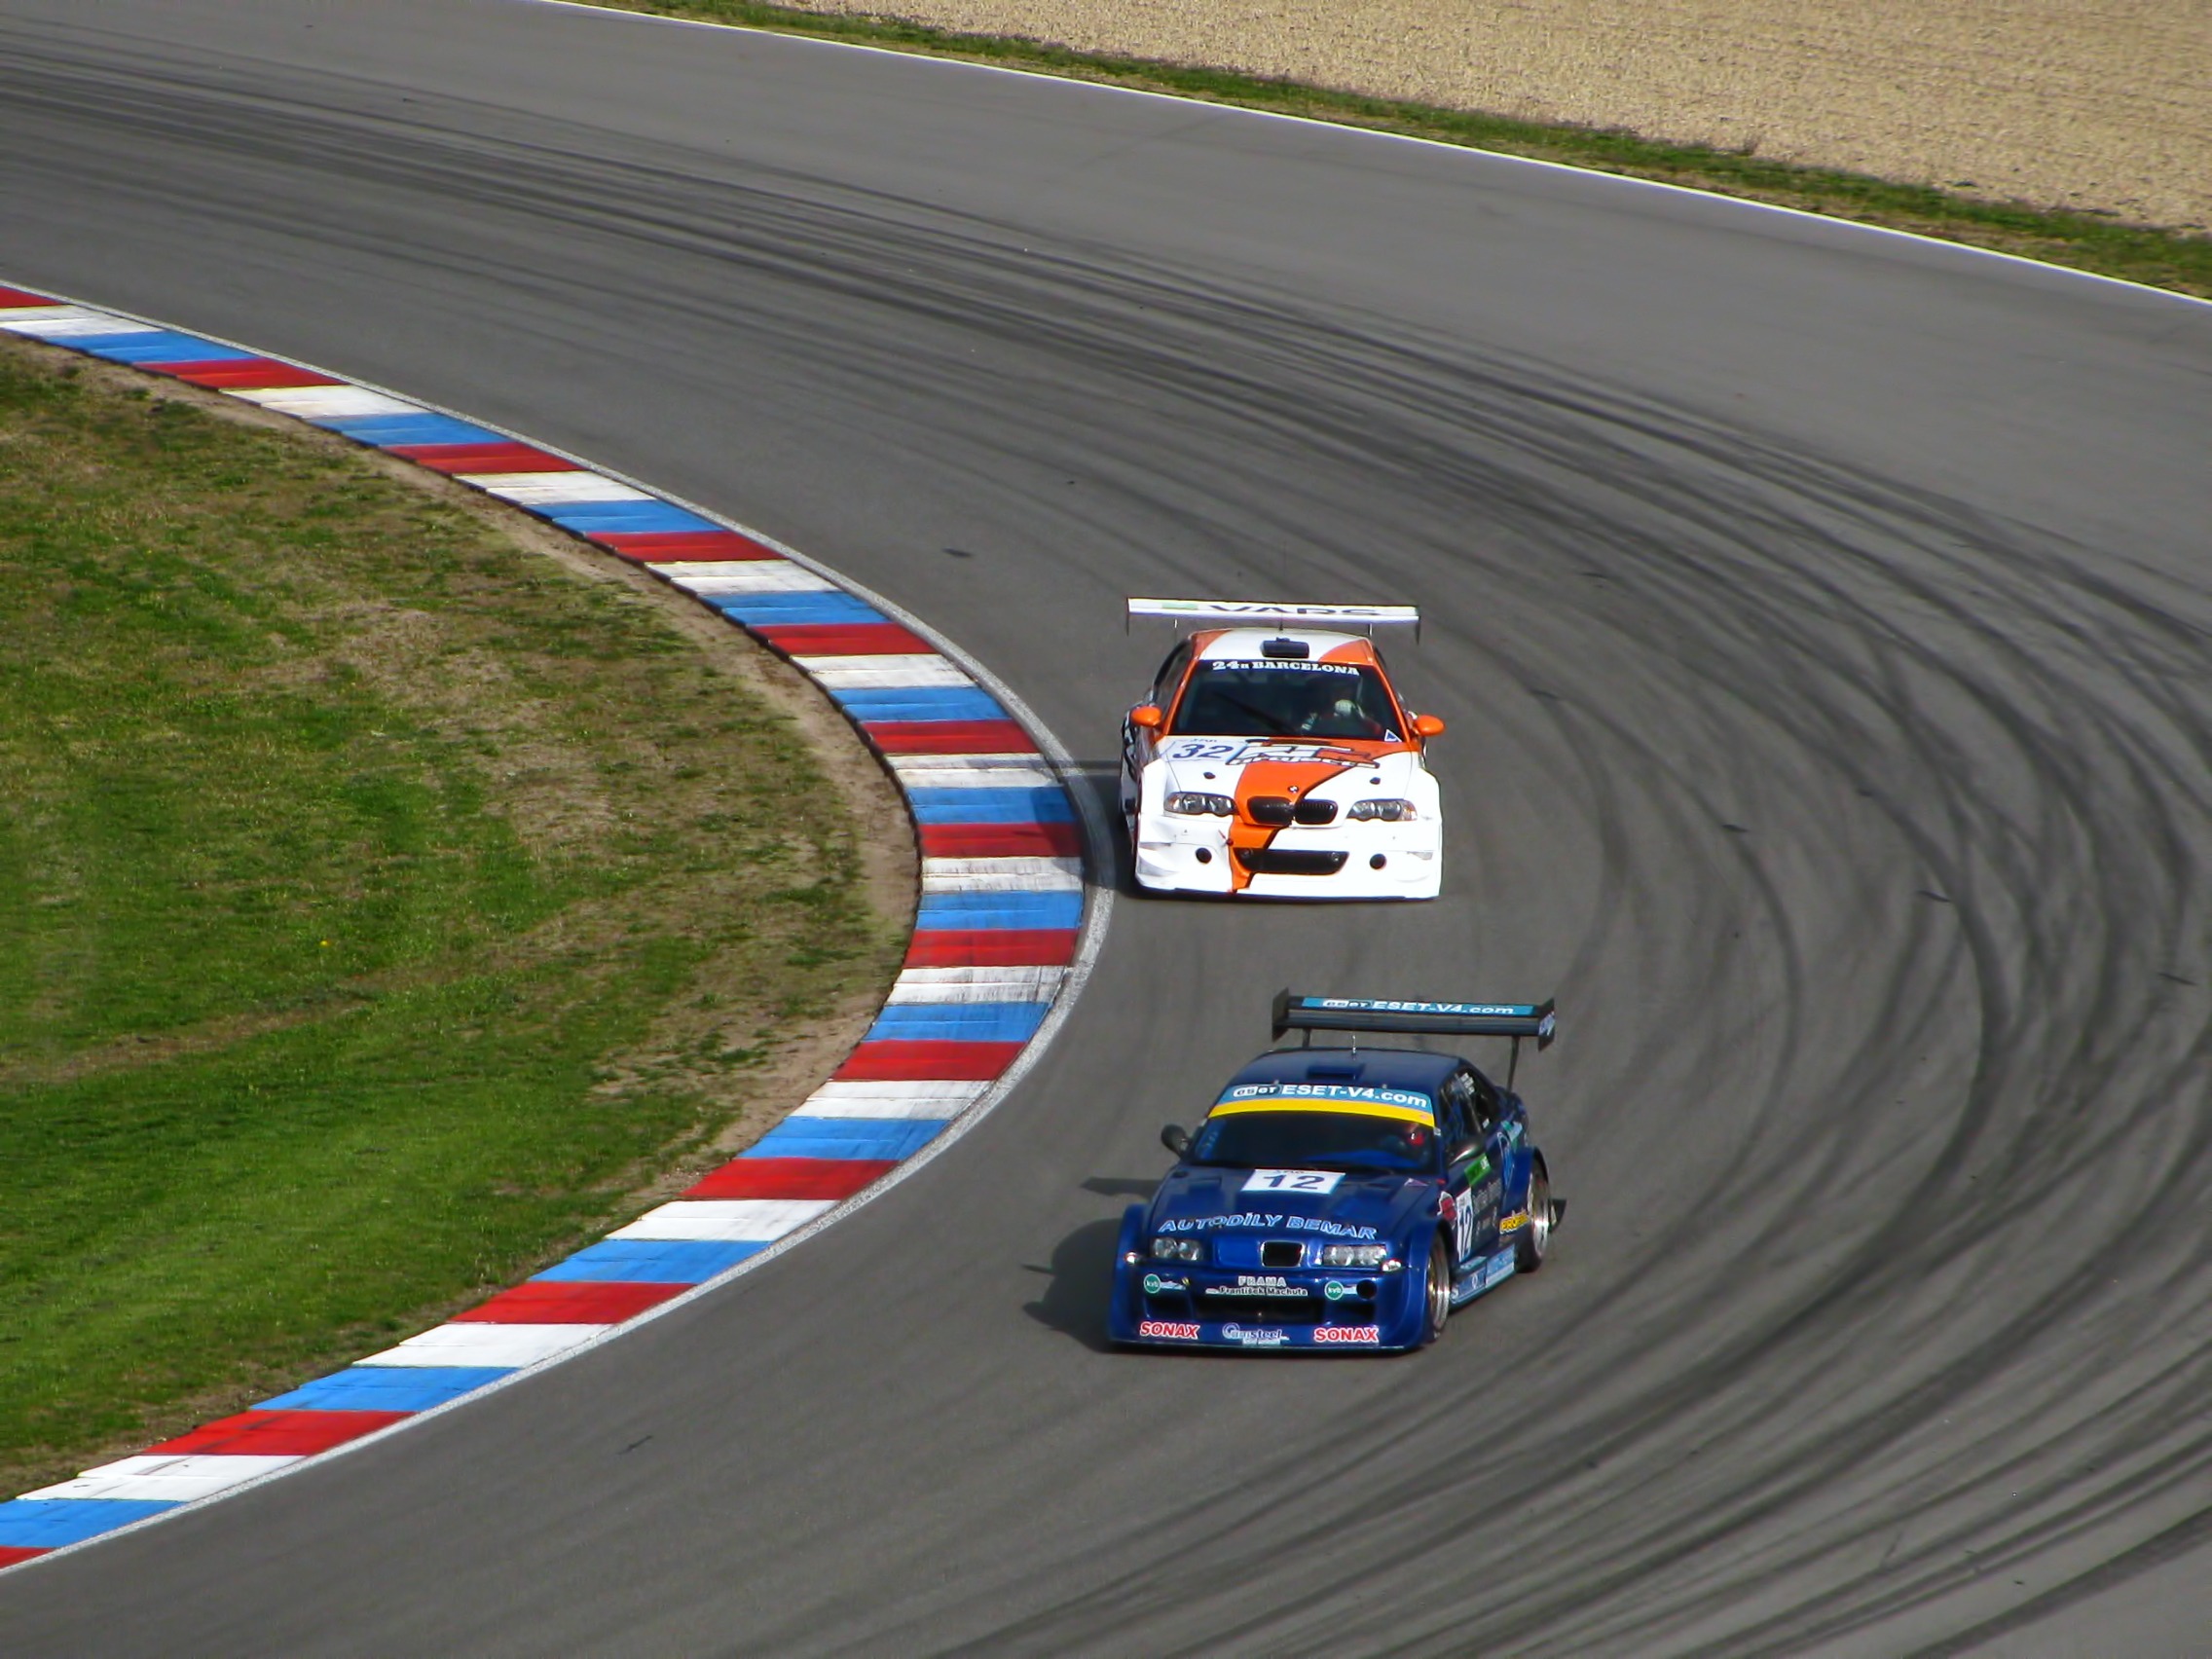
structure, track, driving, vehicle, speed, race, competition, power, automobiles, sports, cars, racing, motor, race track, bmw, gt, races, motors, fast, circuit, brno, motorsport, vehicles, screenshot, racing car, formula one, auto racing, sport venue, stock car racing, fia gt